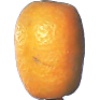
Label: kumquats